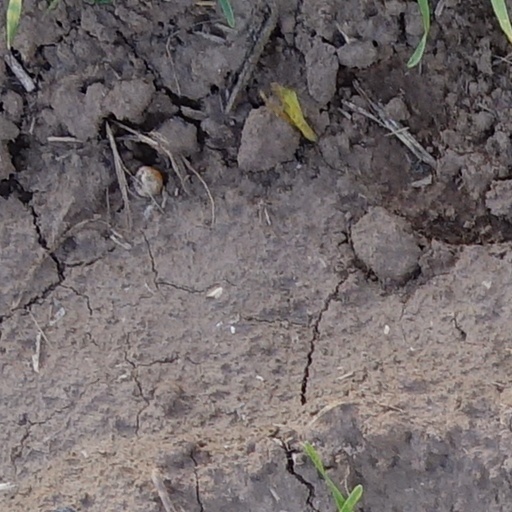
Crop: wheat